Touriga Nacional

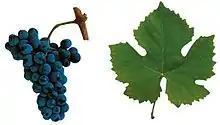
Touriga cluster and leaf

Touriga Nacional is a variety of red wine grape, considered by many to be Portugal's finest. Despite the low yields from its small grapes, it plays a big part in the blends used for ports, and is increasingly being used for table wine in the Douro and Dão. Touriga Nacional provides structure and body to wine, with high tannins and concentrated flavors of black fruit. Jancis Robinson has compared its relationship with Touriga Francesa to the partnership between Cabernet Sauvignon and Cabernet Franc, the former providing structure, the latter filling out the bouquet.